Napton on the Hill

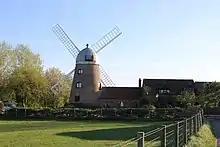
Napton Windmill in 2022

In the 14th century Napton was granted a market charter by King Edward II and throughout the Middle Ages it was one of the largest settlements in Warwickshire. However the market died out, and the population of the village today of around 1,000, is roughly the same as it was in the year 1400. Napton had a windmill by 1543. The present stone-built tower mill is a later structure, dating from the 18th or early 19th century that was derelict in 1966 but has since been restored. It is a Grade II listed building.